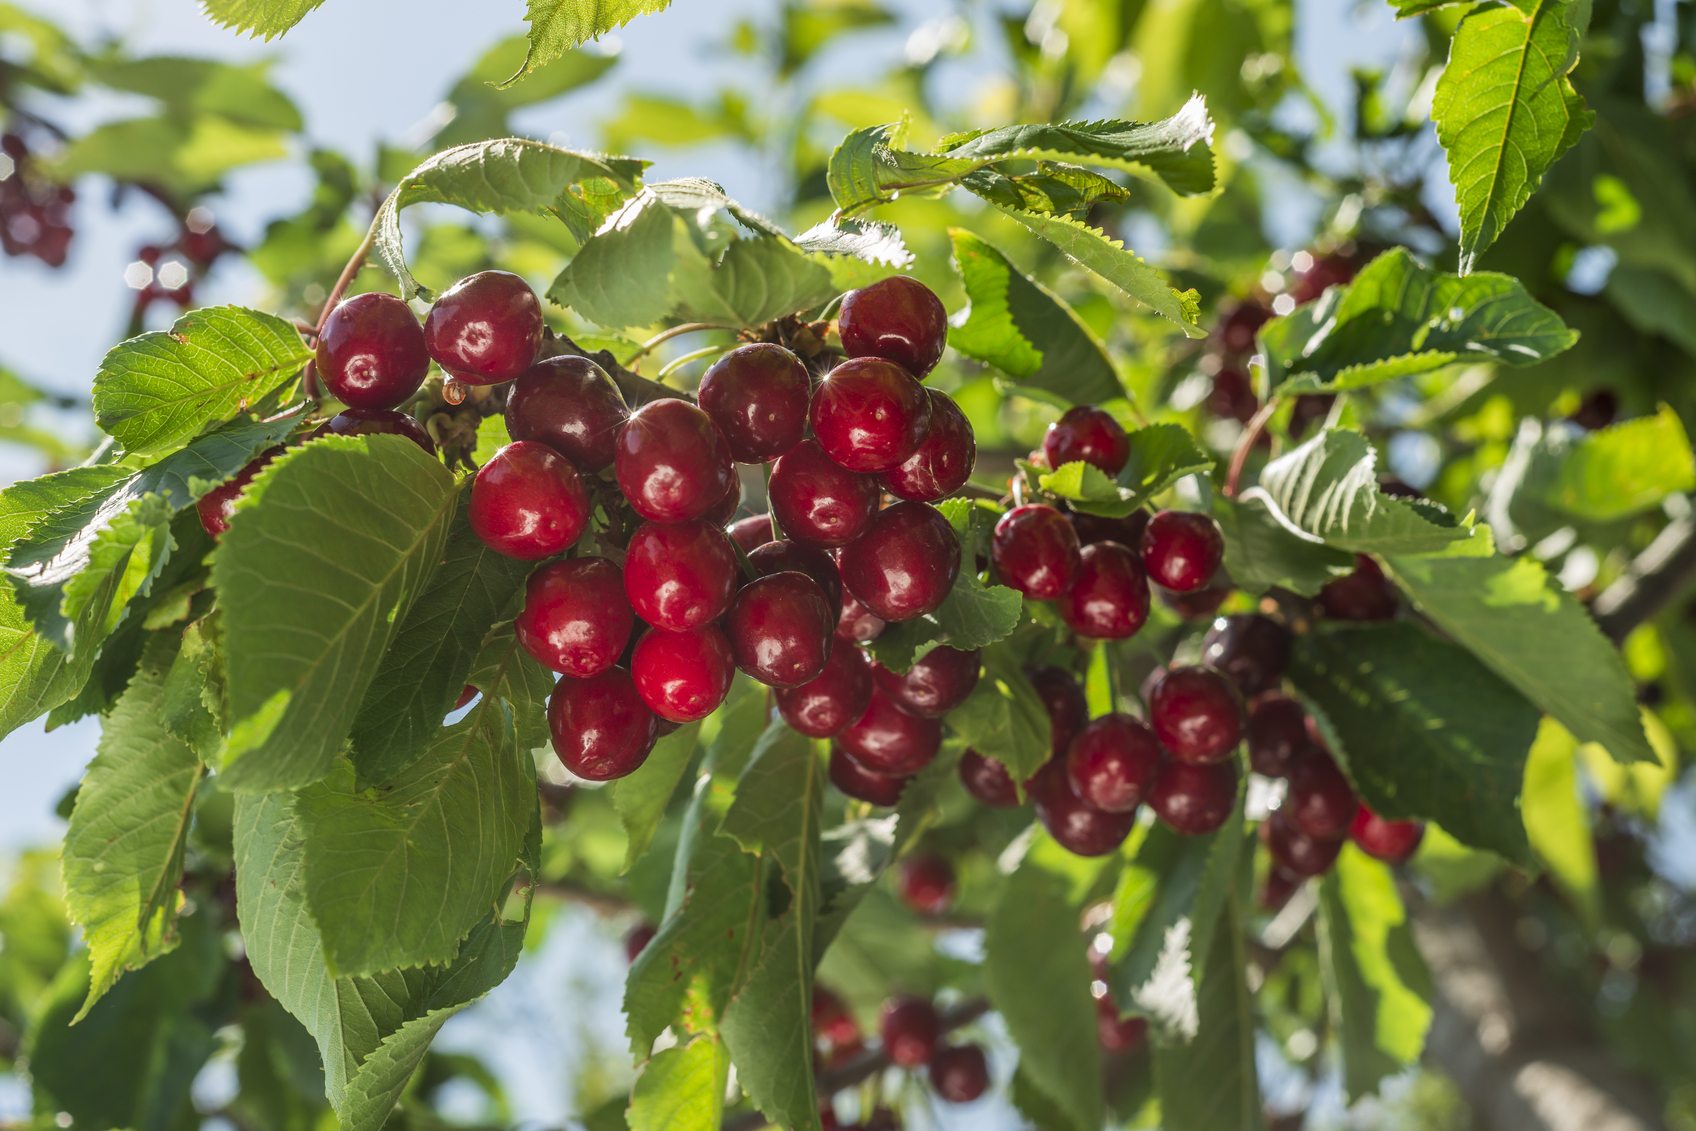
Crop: cherry
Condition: healthy